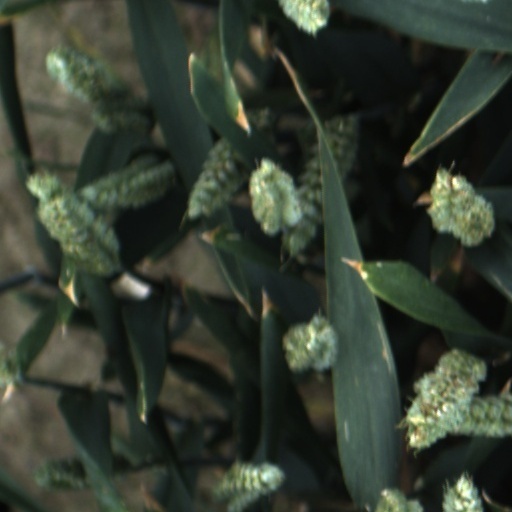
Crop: wheat